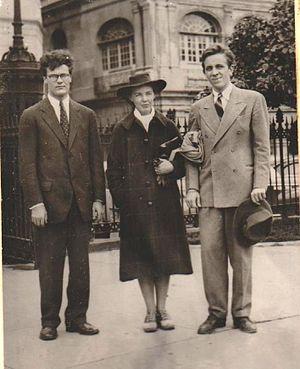
Jean Stafford est une romancière et nouvelliste américaine. Elle obtient en 1970 le prix Pulitzer de la Fiction pour son recueil de nouvelles The Collected Stories of Jean Stafford.